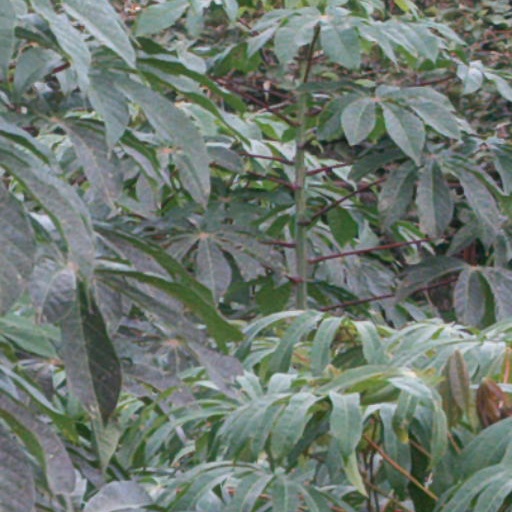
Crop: cassava